Mabel Cory Costigan

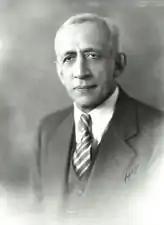
Edward P. Costigan, a lawyer, politician and activist

Costigan was vice president of the National Consumers League, for whom she wrote "Food Problem and National Legislation" in 1921. She lobbied legislators in Washington, D.C., on behalf of the National Consumers League. She was described in 1926 as one of "two score, diligent, feminine representatives of the organized women of the country who have become the most powerful lobby ever concentrated in the national capital" by Oliver P. Newman, Former President of the Board of Commissioners of the District of Columbia. Costigan was said to have been a notable and hard-working presence in Washington, D.C., since World War I. Selma Borchardt, who represented the American Federation of Teachers, was the other of two women said to be highly effective. She was serious in her approach and found that legislators "meet with us [women] and deal with us exactly as if we were men, presenting a case on its merits." She remained active in the National Consumer League for many years.